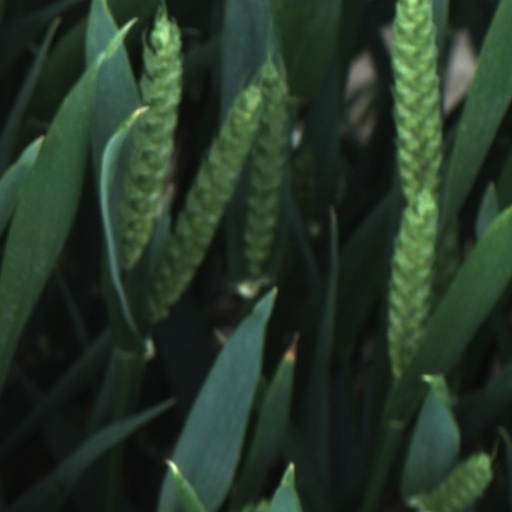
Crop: wheat